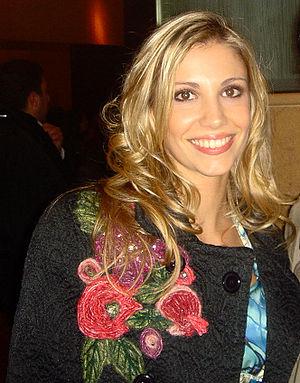
Miss France 2013, 83ᵉ élection de Miss France, s'est déroulée le 8 décembre 2012 au Zénith de Limoges.
Miss Europe 2006 est la 60ᵉ élection de Miss Europe, qui a eu lieu le 27 octobre 2006 à Kiev, en Ukraine.
Miss Univers 2006, est la 55ᵉ élection de Miss Univers, qui a lieu le 23 juillet 2006 au Shrine Auditorium de Los Angeles, aux États-Unis.
Sergio Francesco Matteo Parisse, né le 12 septembre 1983 à La Plata, est un joueur de rugby à XV international italien. Il joue au poste de troisième ligne centre au sein de l'effectif du RC Toulon après avoir joué 14 saisons au Stade français.